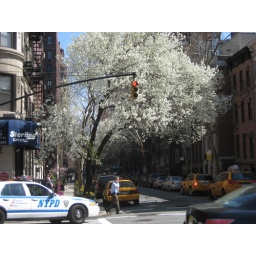
I dislike the black car in front, but it was the only shot with the NYPD and Taxi, which I really wanted.